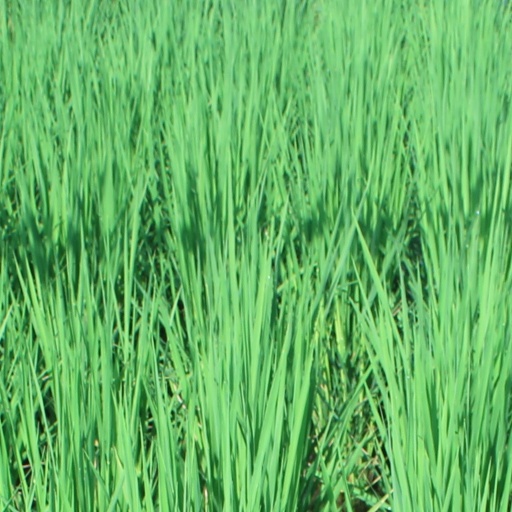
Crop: rice